Fabrice Vandeputte

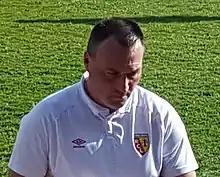
Vandeputte with Lens U19 in 2016

Fabrice Vandeputte (born 22 September 1969) is a French professional football manager and former player. As a player, he was a midfielder.